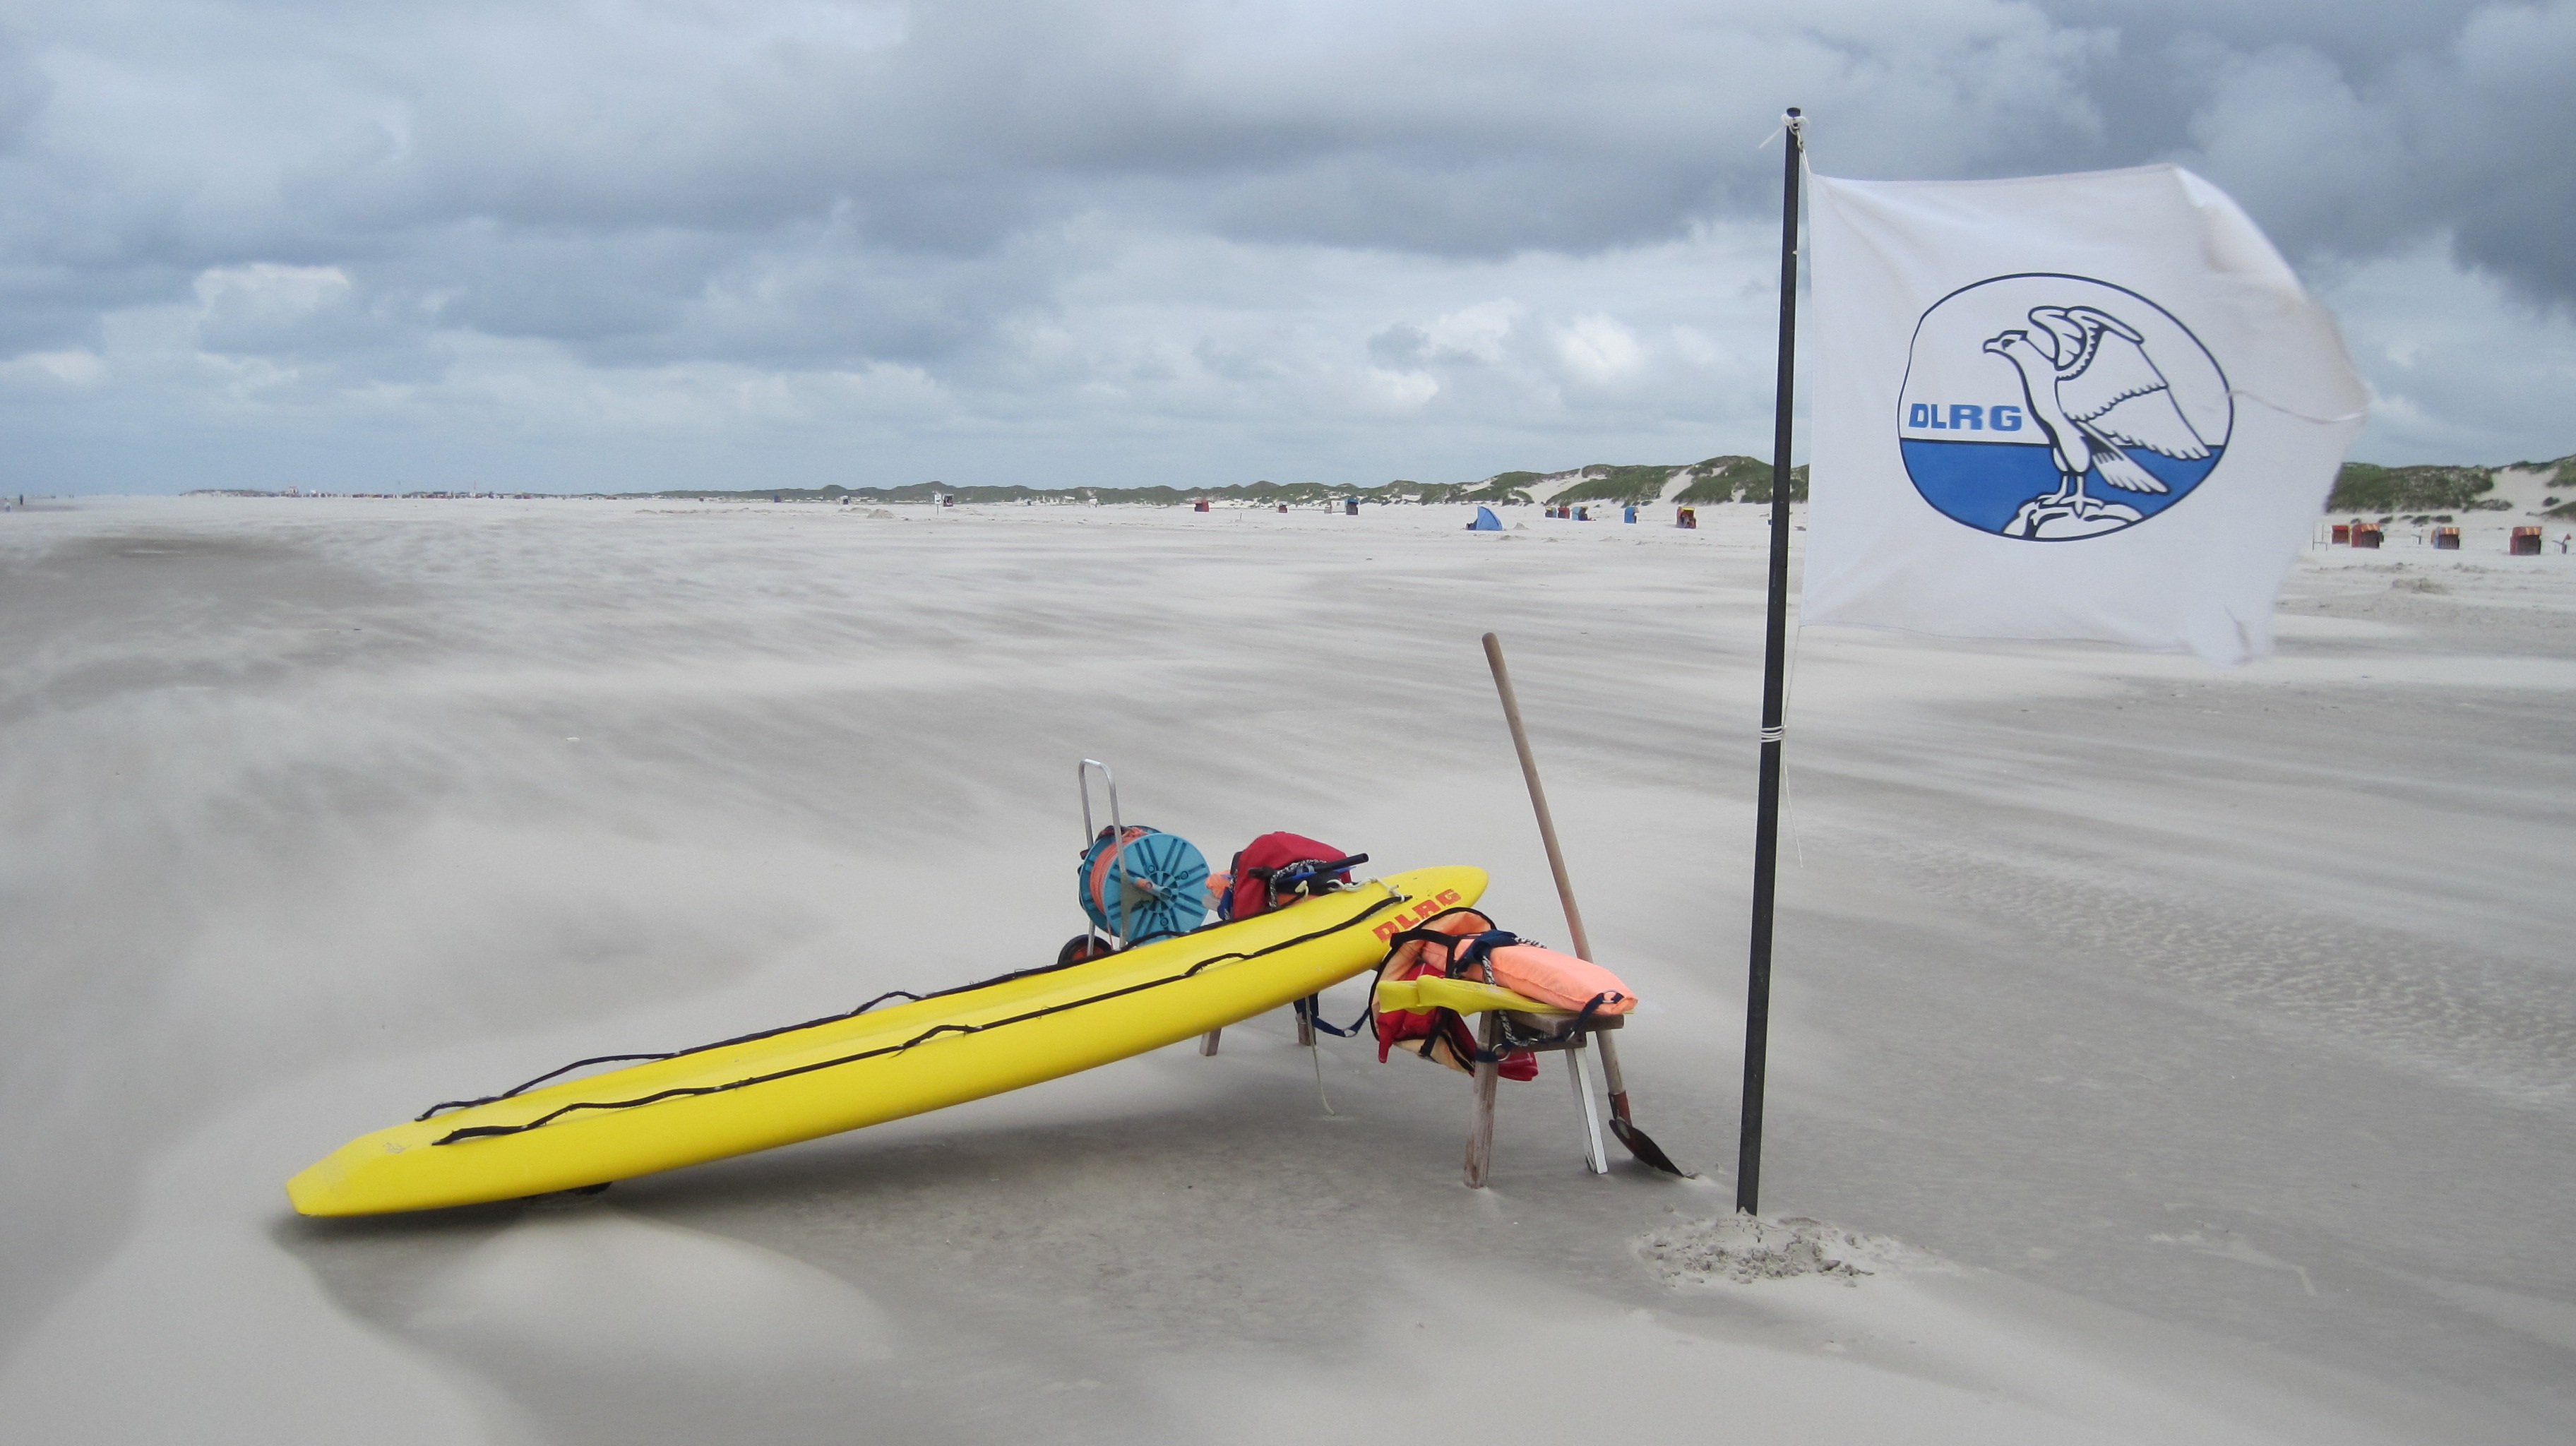
beach, sea, boat, wind, paddle, vehicle, sailing, flag, surfboard, holiday, island, sports equipment, clouds, sports, boating, wide, north sea, amrum, nordfriesland, surfing equipment and supplies, rescue board